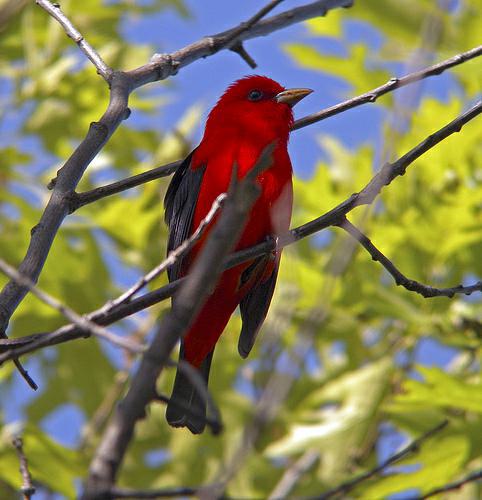
A photo of a scarlet tanager